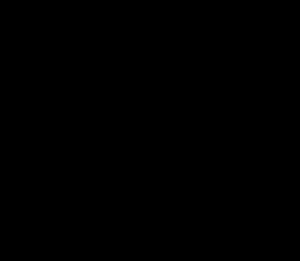
La bactériorhodopsine est une petite protéine qu'on trouve chez certaines archées, notamment les halobactéries, où elle fonctionne comme une pompe à protons utilisant l'énergie lumineuse pour générer un gradient de protons à travers la membrane cellulaire.